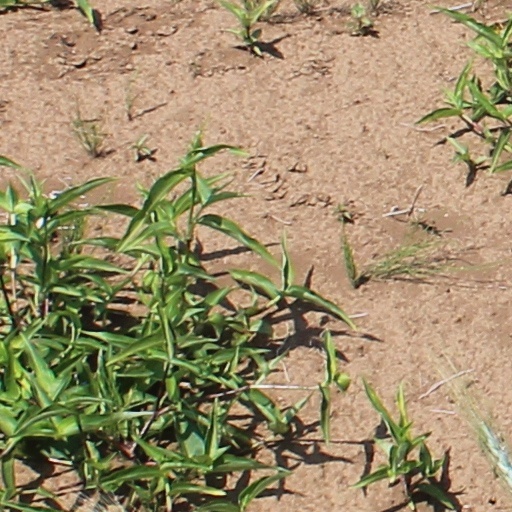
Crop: wheat